Innovation Central High School

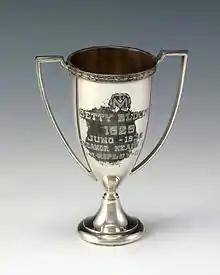
Silver, loving cup tennis trophy awarded to Betty Bloomer from Central High School. Engraving reads, "TM / Betty Bloomer / 1929 / Juno - 1930 / Eleanor Heald - 1931/ L-M-Ripley - 1932."

A previous school known as Grand Rapids High School was opened in 1849, and located in an old stone schoolhouse. New buildings were constructed in 1867 and 1893. A new school was constructed from 1910–1911, at a cost of US$435,000, and opened to students on January 31, 1911. The initial class incorporated students from grades 9 through 12, and some courses that eventually evolved into Grand Rapids Community College, which was itself founded in 1914. The high school had a large auditorium, the largest in Michigan at the time that the school was built, so famous figures such as presidents Teddy Roosevelt and William Howard Taft have spoken there. In 1947, the school's football team won the state championship.